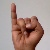
The image shows a hand gesture representing the letter 'I' in Indian Sign Language.